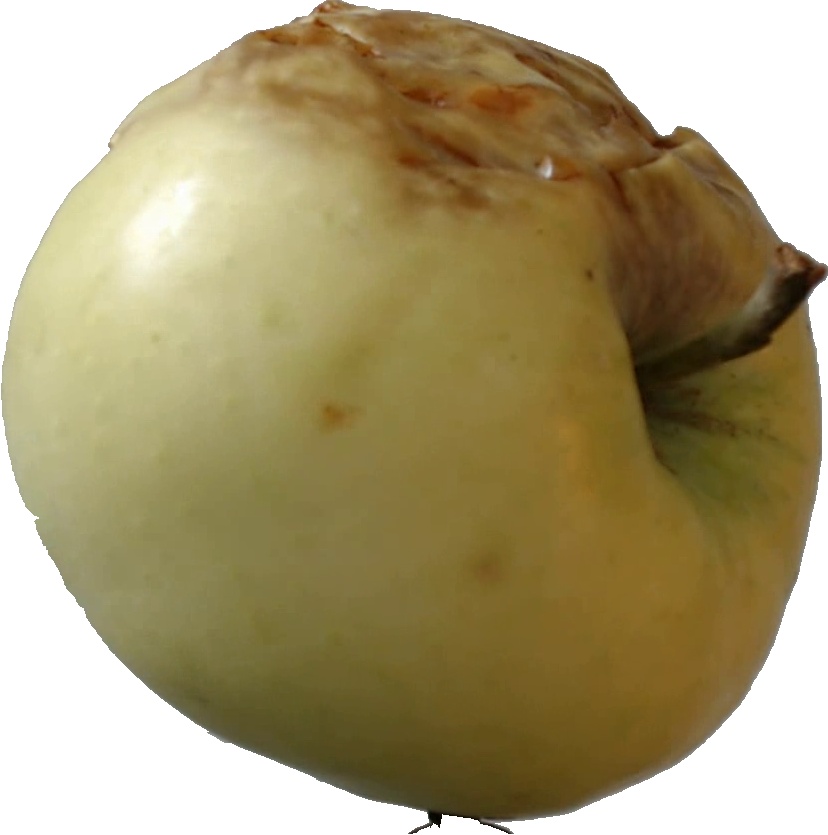
Label: apple_hit_1